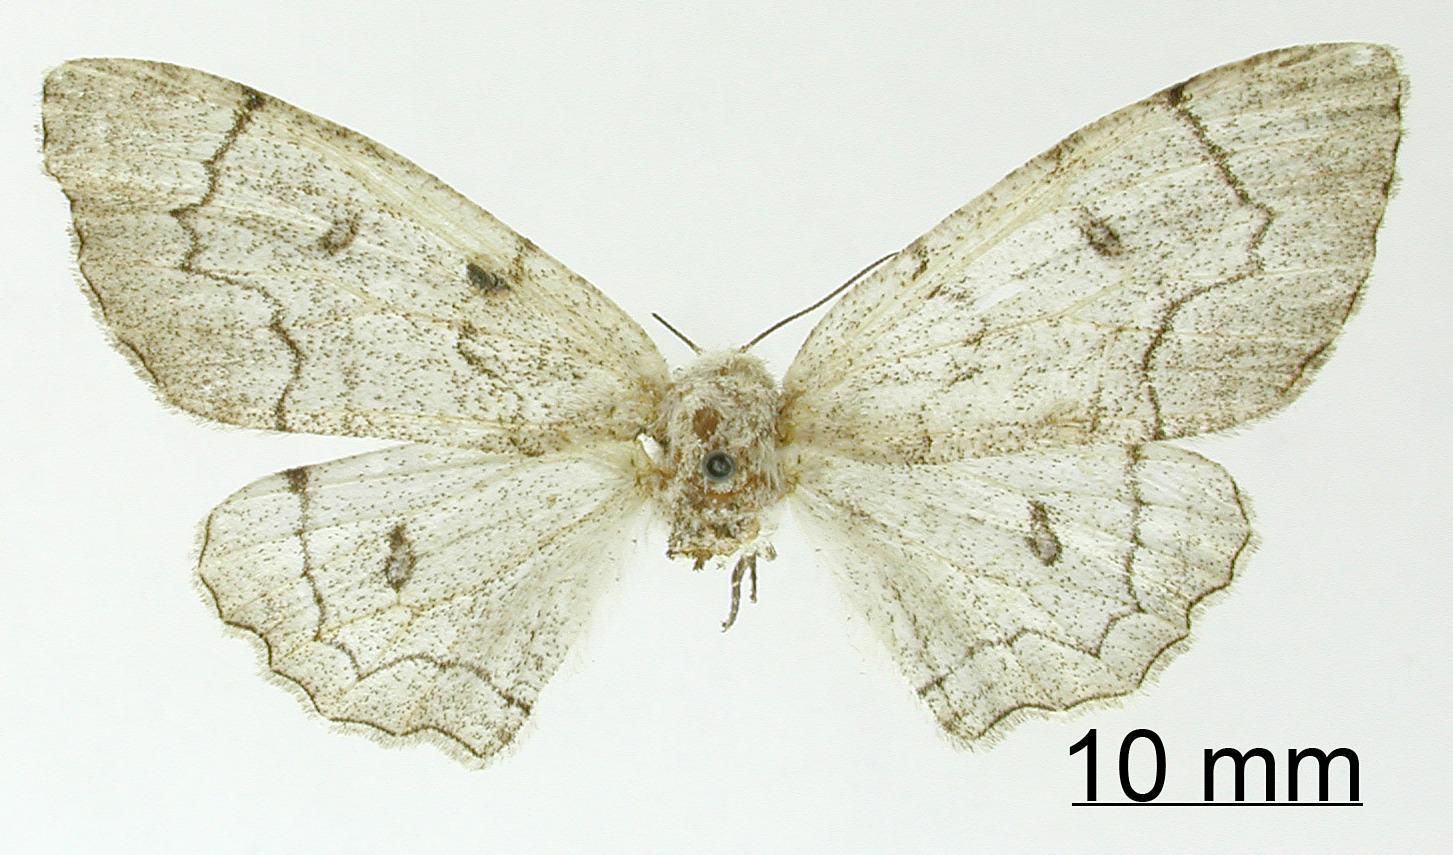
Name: Thyrinteina schadeana
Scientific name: Thyrinteina schadeana Schaus, 1927
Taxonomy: Animalia, Arthropoda, Insecta, Lepidoptera, Geometridae, Ennominae
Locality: Trinidad, Paraguay, Paraguay